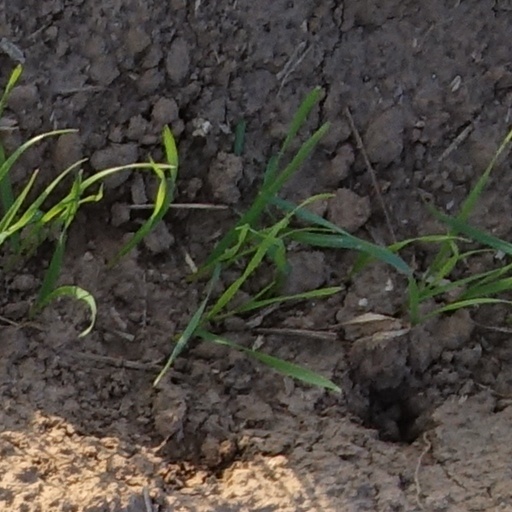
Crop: wheat